Techo (wetland)

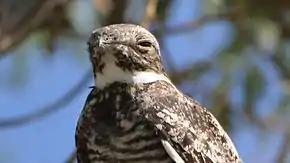
The common nighthawk is in the wetlands of Bogotá uniquely registered in Techo

Flora registered in Techo are among others "Hydrocotyle ranunculoides", "Lemna minor", "Typha latifolia" and "Juncus bogotensis".